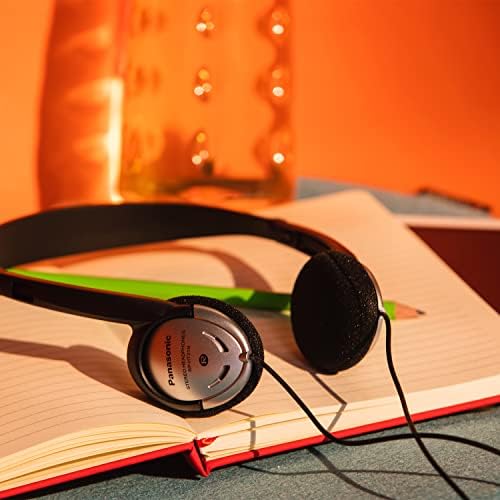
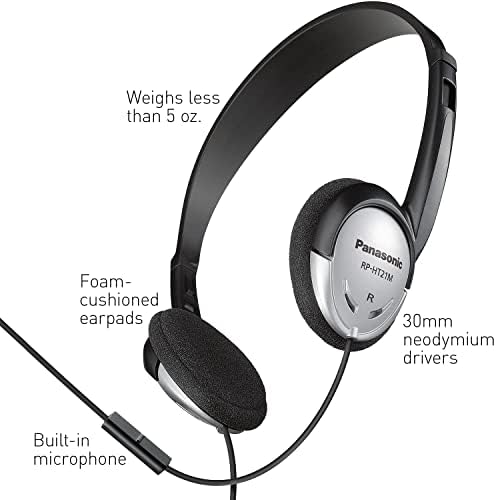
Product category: headphones
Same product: yes